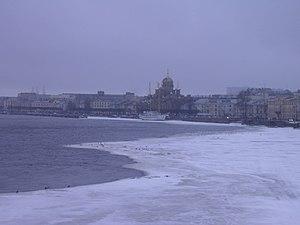
Neva à moitié gelée à Saint-Pétersbourg (Russie).
Irène Némirovsky est une romancière russe d'expression française, née à Kiev le 11 février 1903 et morte le 19 août 1942 à Auschwitz. Auteur à succès dans la France des années 1930 mais oubliée après la Seconde Guerre mondiale, elle est le seul écrivain à qui le prix Renaudot ait été décerné à titre posthume, en 2004, pour son roman inachevé Suite française.